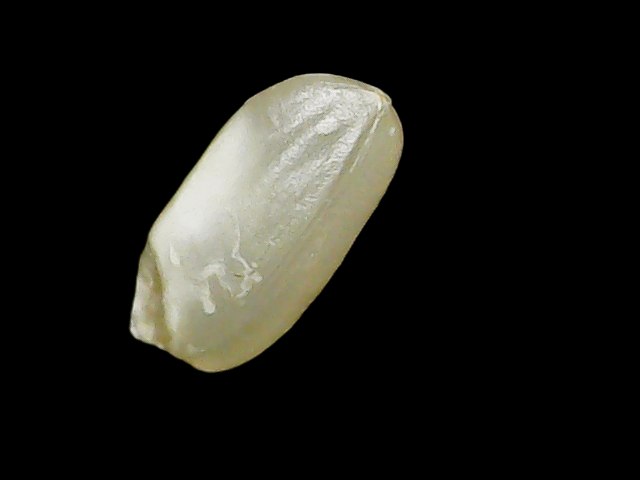
Rice variety: Binadhan8